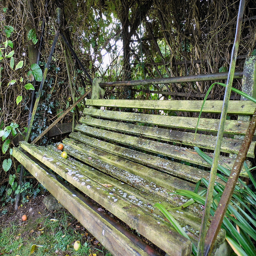
A brown wooden bench sitting in the forest.
a close up of a bench near many plant life
A bench that is sitting in the grass.
a bench that is outside in the woods
A moldy and dilapidated bench that is now rotten